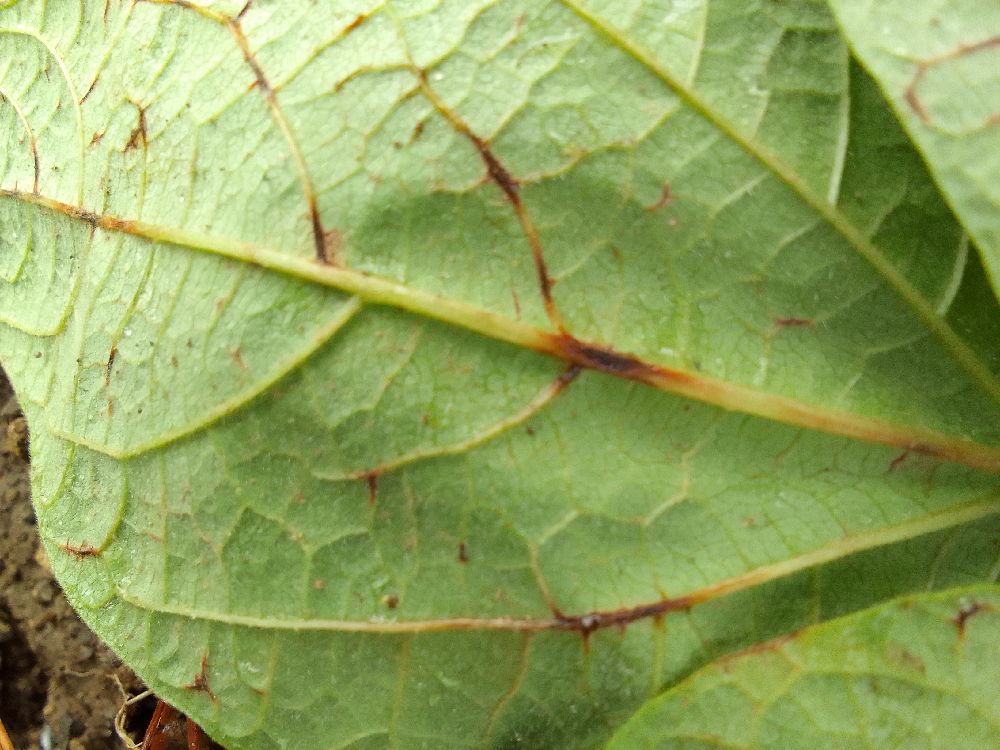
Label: anthracnose